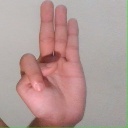
अक्षर: भ